Parys Mountain Windmill

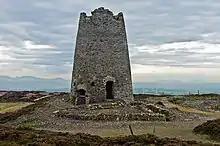

Parys Mountain Windmill is a Grade II listed building located on the highest point of Parys Mountain near Amlwch, Anglesey, Wales. The structure was built in 1878 to assist a local copper mine in the removal of water from mine shafts. It was the last tower mill built in Wales. The windmill remained in use until the mine's closure in 1904.